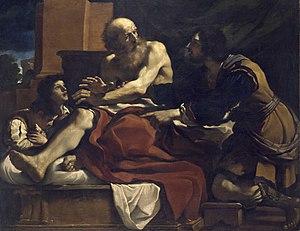
Jacob bénissant les fils de Joseph est un tableau de Giovanni Francesco Barbieri réalisé en 1620 et conservé au musée de la galerie nationale d'Irlande à Dublin.